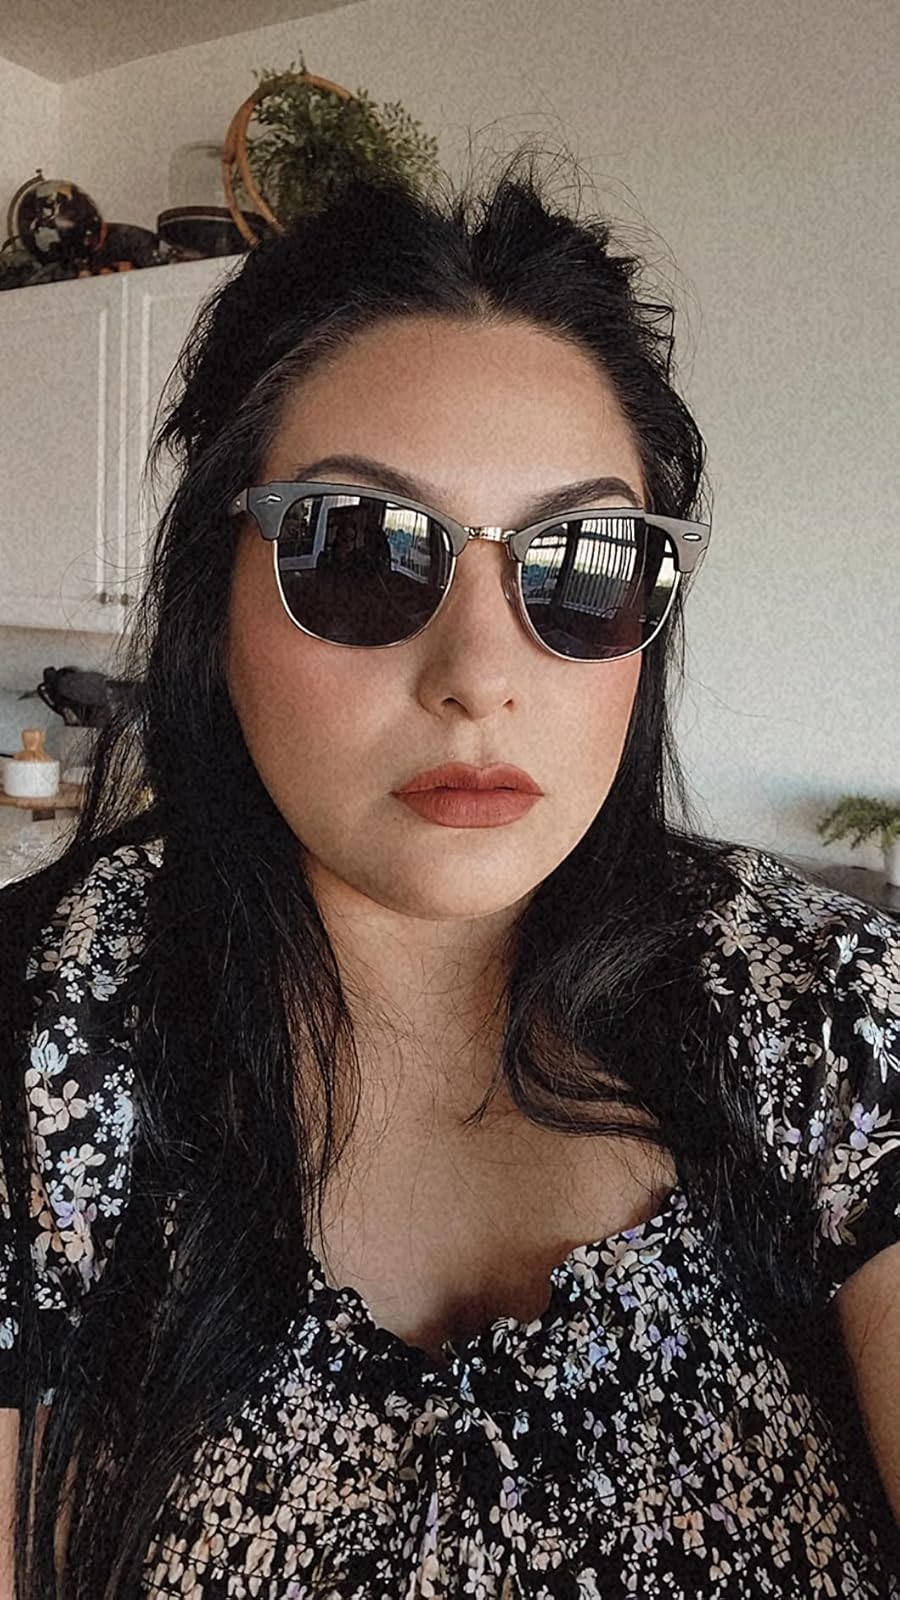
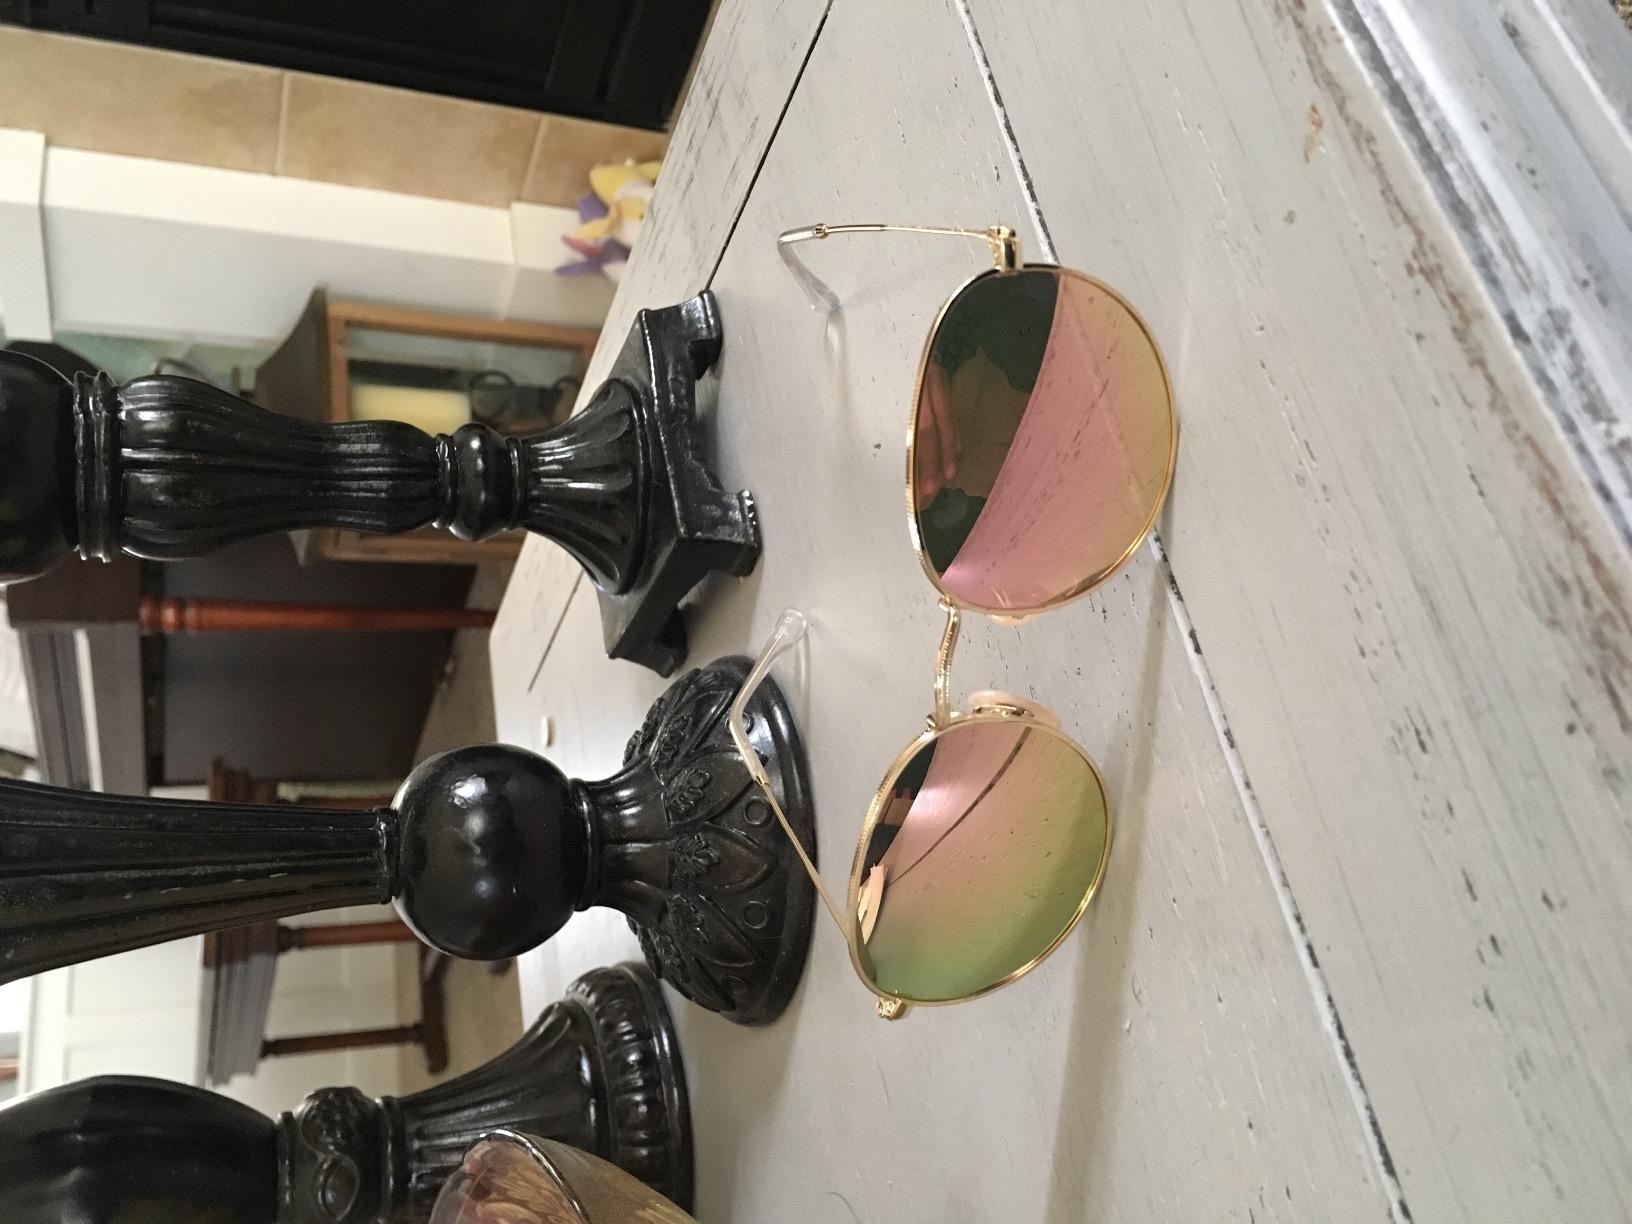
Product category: accessories_sunglasses
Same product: no